Euophrys

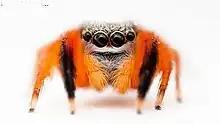
"Euophrys kataokai" showing large anterior median eyes typical of "Euophrys"

it contains 108 species and one subspecies, found in Oceania, North America, Africa, Europe, Asia, Central America, South America, and on the Windward Islands: